Umnak

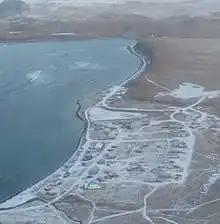
Nikolski

Umnak does not have a harbor. It does, however, have an airstrip, Nikolski Airport. Building an airport runway in the hilly terrain was a unique engineering achievement of the Army Engineers, commanded by Colonel Benjamin B. Talley. The construction work of the runway was proposed at Otter Point on the northeastern end of Umnak. Construction was started in the middle of January 1942 and was commissioned by April of the same year, being given the name Fort Glenn. of Marston Matting, a perforated-steel plating (PSP), was assembled along with other steel plates and created a flat surface for aircraft to take off and land. The runway was completed on March 31, 1942, by the 807th Unit of the Army Engineers. It was long with a width of sufficient for Capt. John S. Chennault's P-40 fighter aircraft in the 11th Fighter Squadron to land.